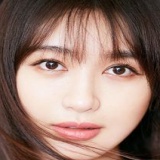
diễn viên Lý Phi Nhi